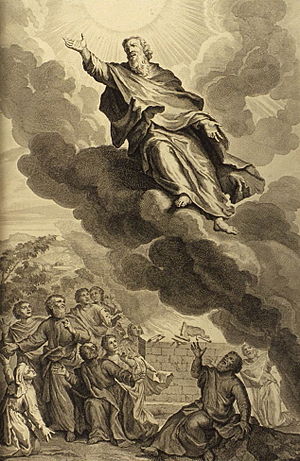
Enok
Gud tog Enok, som i Første Mosebog 5:23-24: "Han var 365 år gammel, da han pludselig en dag forsvandt, for Gud tog ham til sig", illustration fra bibeludgave fra 1728, illustreret af Gerard Hoet.
"Enok, søn af Jared, er en gammeltestamentlig skikkelse, der ifølge Første Mosebog var det syvende slægtsled efter Adam og som vandrede med Gud. Efter at han havde levet 365 år tog Gud ham til sig, altså sandsynligvis fór han til himmels, blev bortrykket uden nogensinde at dø. I Det Nye Testamente skrives der om ham, både i Hebræerbrevet og Judasbrevet, hvor han bliver et eksempel for de kristne på en som havde en stærk tro, og som belønning ikke skulle se døden. Første Mosebog beretter at ""Enok vandrede med Gud, og var ej mere, thi Gud tog ham til sig.""